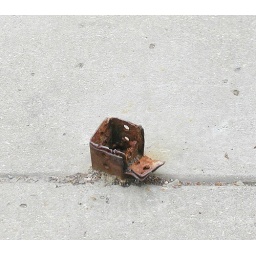
Stub of street sign in front of 417 Grant Street